The Purple Jar

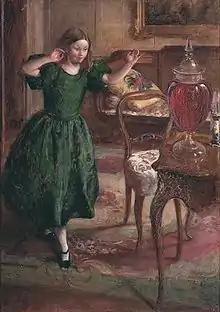

"The Purple Jar" is a well-known short story by Maria Edgeworth (1768-1849), an Anglo-Irish writer of novels and stories. "The Purple Jar" first was published in "The Parent's Assistant" (1796) and reappeared in "Rosamond" (1801). Edgeworth's parable of desire and disappointment is now popularly read as the story of a girl getting her first period or menstruation in general.